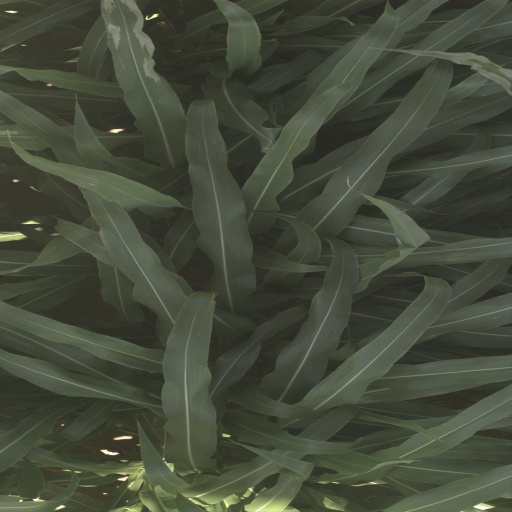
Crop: sorghum